Aero Lloyd

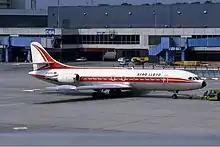
An Aero Lloyd Sud Aviation Caravelle at Frankfurt Airport, Germany

Aero Lloyd was founded on September 6, 1979 and launched operations in March 1981 with three Sud Aviation Caravelles. By 1982, the airline received 3 ex-Garuda Indonesia Douglas DC-9-32 aircraft.